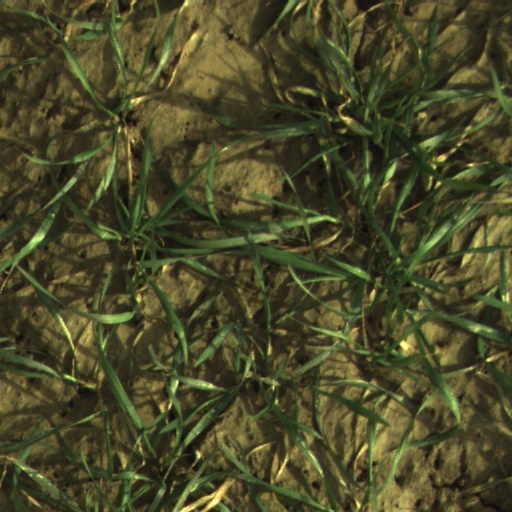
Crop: wheat